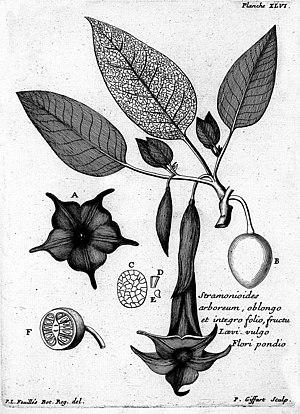
""Stramonioides arboreum oblongo et integro folio"". In: ""Journal des Observations Physiques, Mathematiques et Botaniques, faites par l'ordre du roy sur les côtes orientales de l'Amérique méridionale et dans les Indes occidentals depuis l'année 1707 jusques en 1712."" by Louis Feuillee, (1660-1732)."
Le père Louis Éconches Feuillée est un explorateur, botaniste, géographe et astronome français, né le 15 août 1660 à Mane près de Forcalquier et mort le 18 avril 1732 à Marseille.